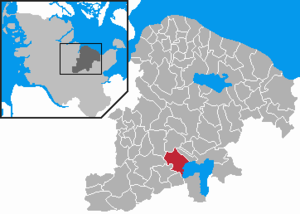
Ascheberg (Holsten)
Kort
Ascheberg er en by i det nordlige Tyskland, beliggende sydøst for Kiel under Kreis Plön i delstaten Slesvig-Holsten.